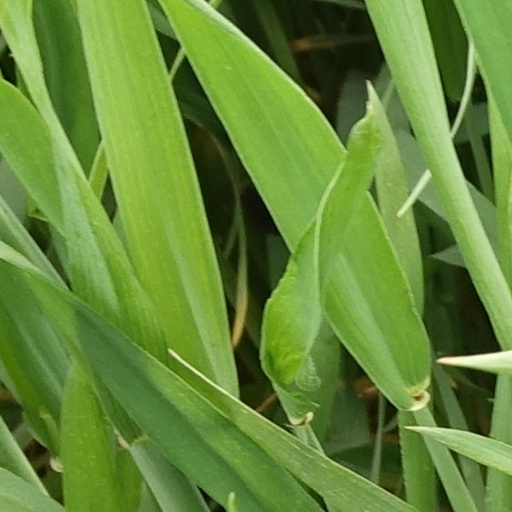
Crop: wheat